Roubaix

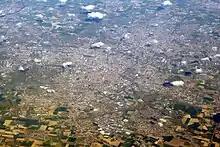
Roubaix and Tourcoing

A22 autoroute, a French part of the European route E17 from Burgundy to Antwerp, is the only motorway, within a motorway roads network of the highest density in France after Paris, which passes by Roubaix.